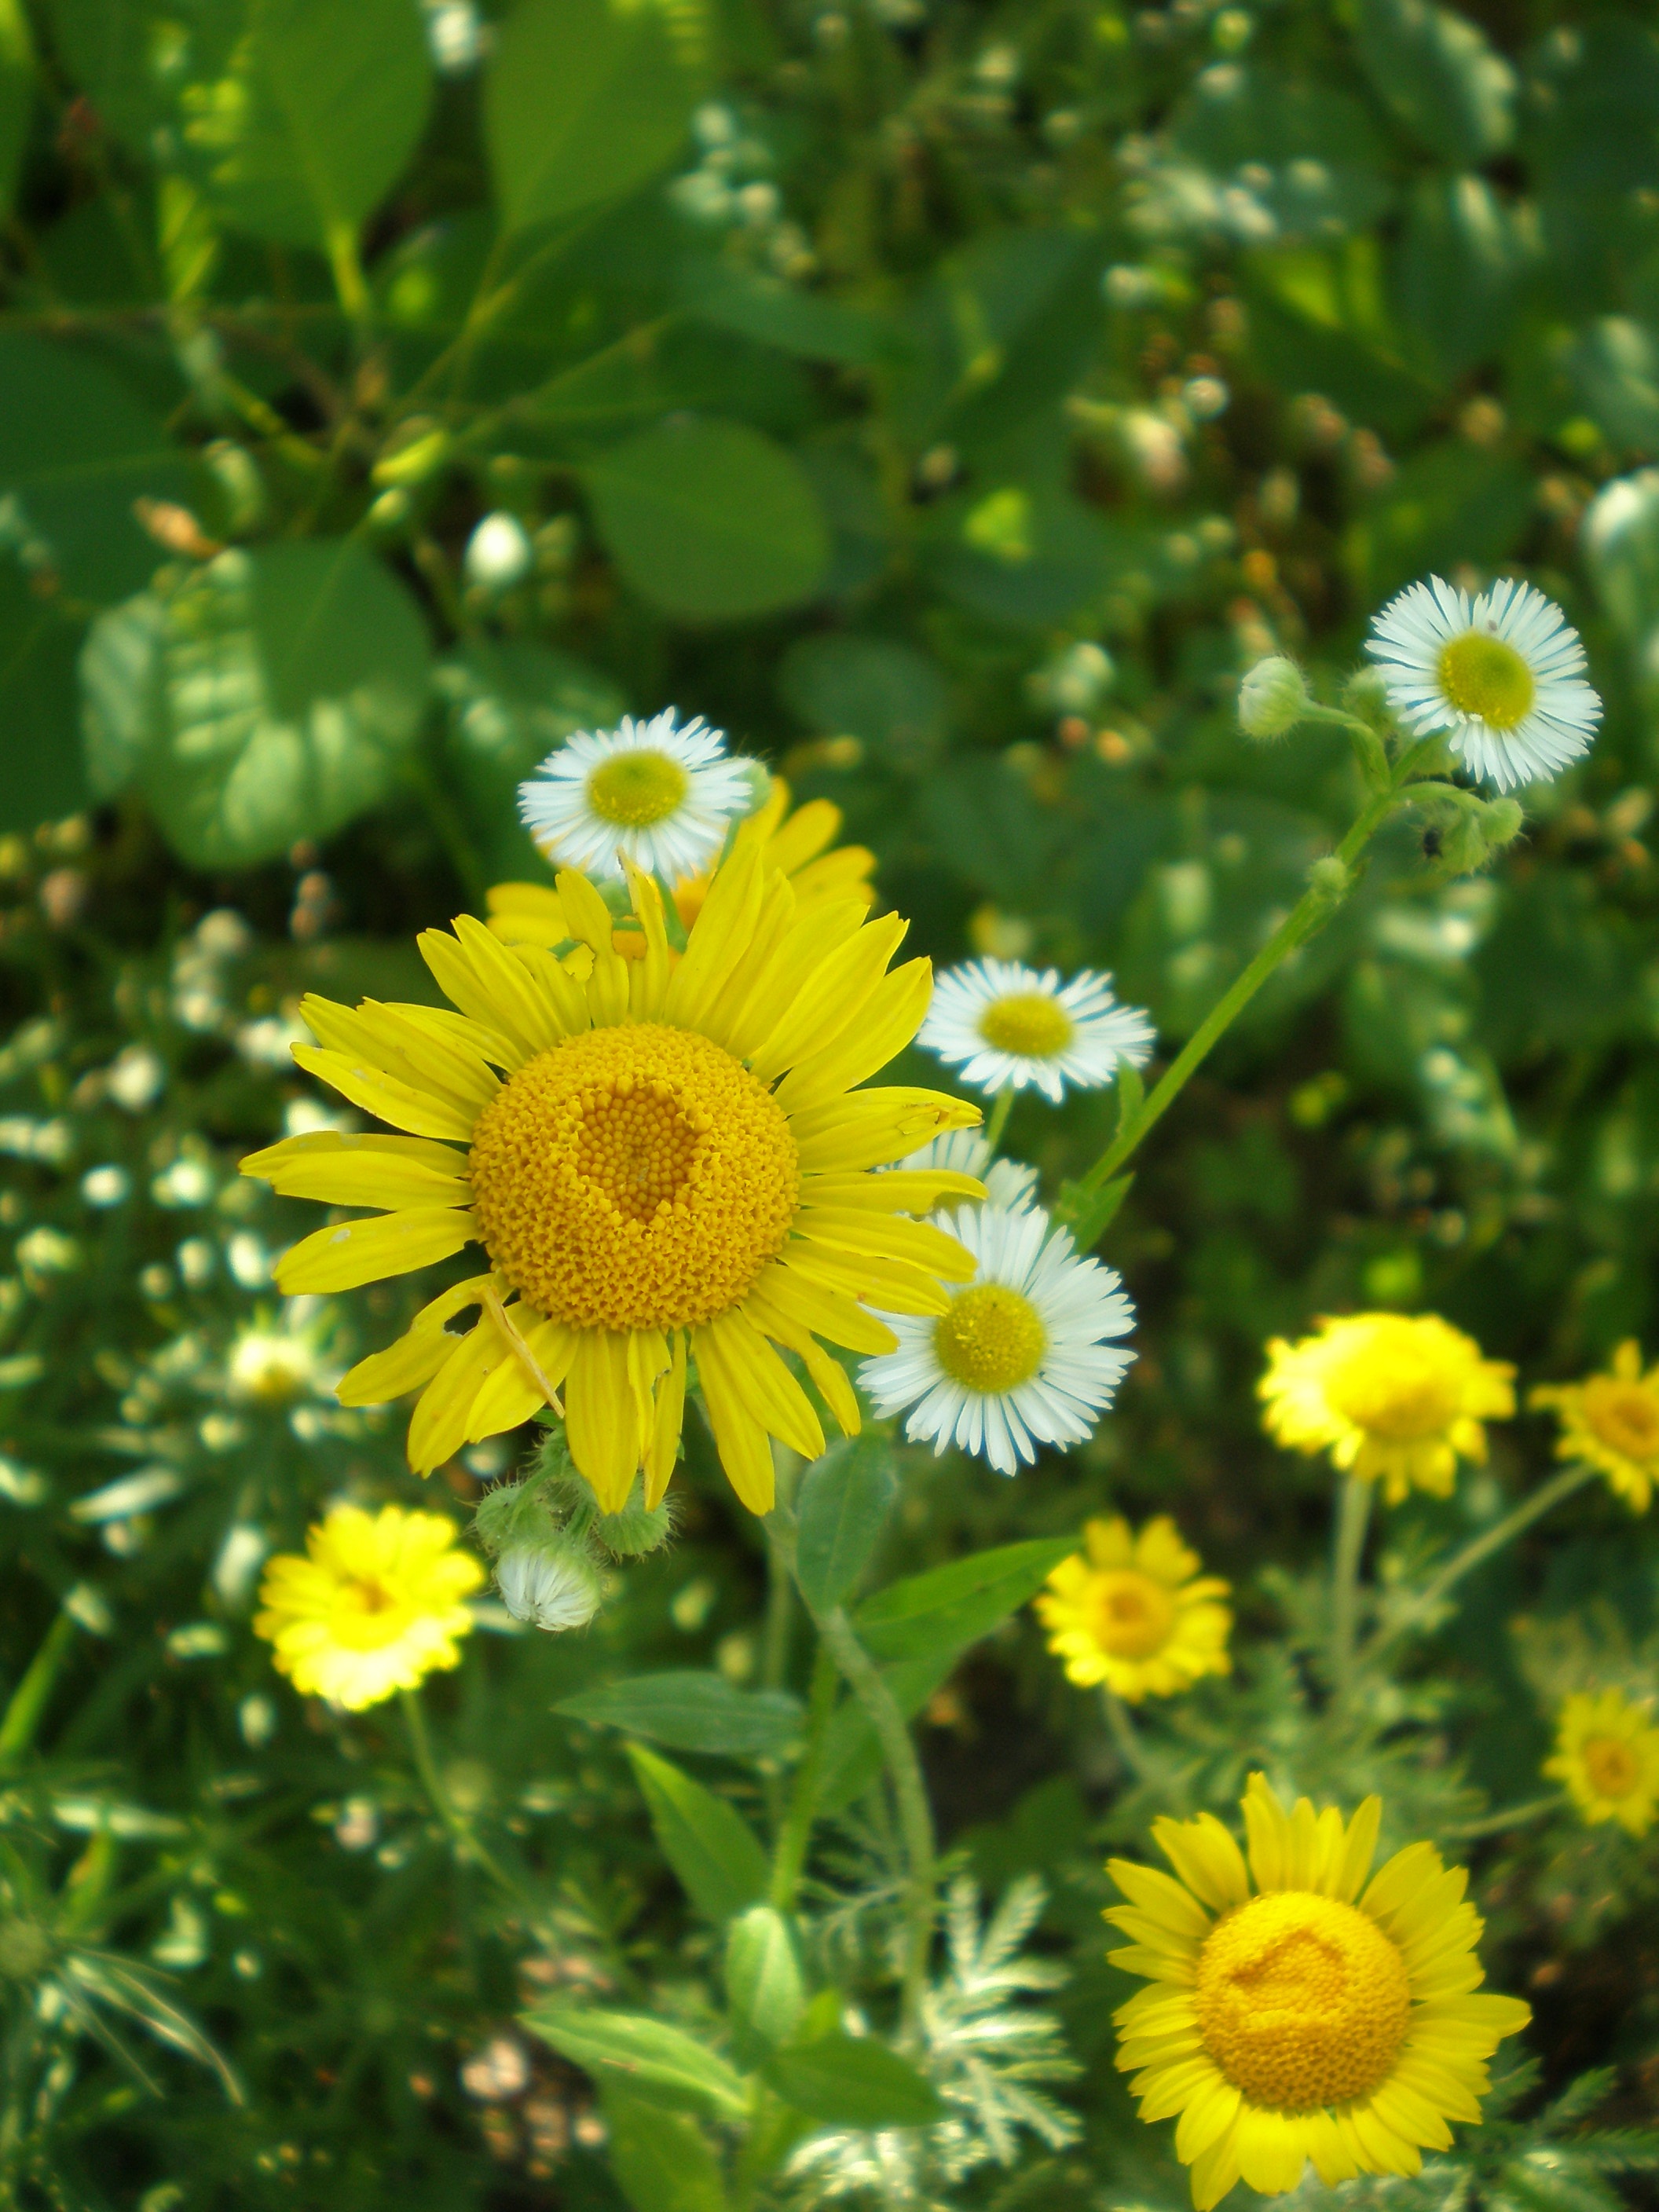
nature, plant, field, meadow, flower, summer, daisy, green, herb, botany, yellow, garden, close, flora, wildflower, flowers, macro photography, flowering plant, daisy family, summer plant, oxeye daisy, annual plant, land plant, chamaemelum nobile, marguerite daisy, tanacetum parthenium